Hermann Aron

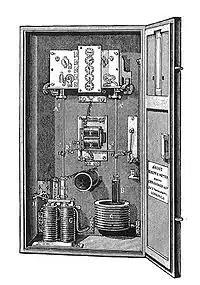
Dr Aron's pendulum meter, as sold in Great Britain by GEC, from 1888. One pendulum bob is labeled as "B". The meter could be used only for direct current.

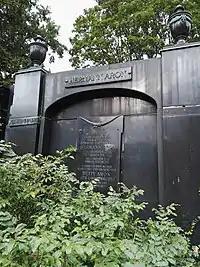
Hermann Aron's grave in Weissensee (Berlin)

Hermann Aron (1 October 1845 – 29 August 1913) was a German researcher of electrical engineering.